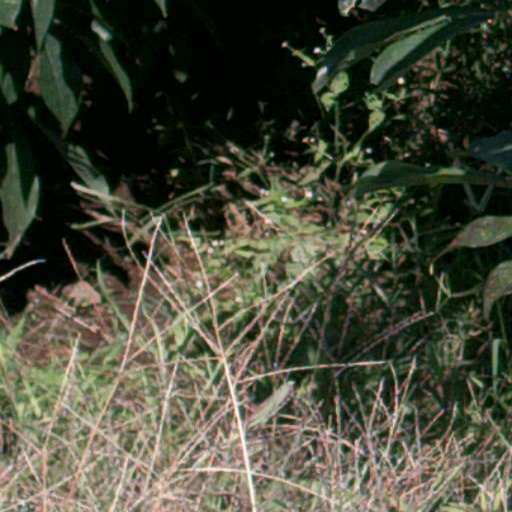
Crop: cassava